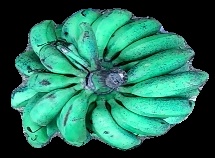
Variety: rasbale
Grade: grade3